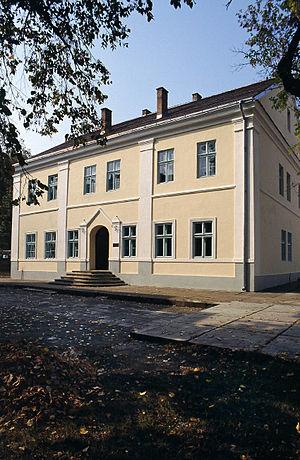
Les monuments culturels de grande importance sont les monuments de Serbie qui, par leur valeur, bénéficient d'un haut degré de protection.
Le konak du prince Michel à Kragujevac se trouve à Kragujevac, dans le district de Šumadija, en Serbie. Il est inscrit sur la liste des monuments culturels de grande importance de la République de Serbie.
Patrimoine culturel de Serbie